National Reserve (United Kingdom)

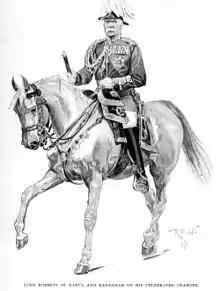
Lord Roberts, Colonel-in-Chief of the National Reserve.

The Veteran Reserve was officially established as part of the Territorial Force Reserve in 1910 by Richard Haldane, Secretary of State for War. Haldane was the architect of the Territorial Force and Special Reserve, and concerns that these two institutions were not adequate to defend the country against raids or invasion prompted the establishment of the Veteran Reserve. In its conception, the Veteran Reserve was to be administered by the same County Territorial Associations which administered the Territorial Force, and be recruited from ex-regular soldiers who had completed their time as army reservists. Haldane anticipated that it would provide some 10,000 men who could reinforce the Special Reserve. At its inception, recruitment into the Veteran Reserve was expanded to include almost anyone with military experience, including former members of the Volunteer Force, Militia, Territorial Force and Special Reserve, and anyone who could present a war medal as proof of past military service. While the Territorial Force Reserve itself was a failure – its strength in 1914 was 880 all ranks, from a potential 105,000 eligible former territorials – the Veteran Reserve proved to be highly popular, with 200,000 men registered in 1914. The former Commander-in-Chief of the Forces, Lord Roberts, was appointed Colonel-in-Chief, and in August 1911 the name was changed to National Reserve.